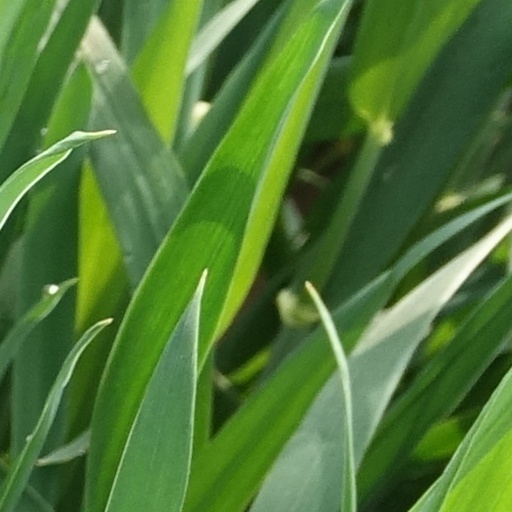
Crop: wheat